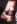
Number: 4